Maryland Route 222

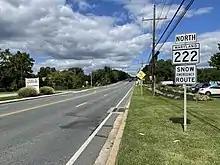
MD 222 northbound past US 40 in Perryville

MD 222 begins at an intersection with MD 7 (Broad Street) in the town of Perryville. The highway heads north as two-lane undivided Aiken Avenue, which reaches its northern end at US 40 (Pulaski Highway) immediately to the east of the Thomas J. Hatem Memorial Bridge over the Susquehanna River. MD 222 continues northeast past US 40 as Perryville Road, which crosses over CSX's Philadelphia Subdivision railroad line. The highway curves north and leaves the town of Perryville, passing west of Perryville High School. MD 222 intersects the southern end of MD 824 (Reservoir Road) and the entrance to the former Perryville Outlet Center to the west before meeting I-95 (John F. Kennedy Memorial Highway) at a four-ramp partial cloverleaf interchange. At the north end of the interchange, the highway briefly re-enters the town of Perryville and intersects the ramps to and from southbound I-95 and Chesapeake Overlook Parkway, which serves as the entrance road to Hollywood Casino Perryville and the Great Wolf Lodge resort to the west. Past here, the road passes west of a park and ride lot before it reaches a four-way intersection with the northern end of MD 824 (Blythedale Road) and the southern end of MD 275 (Perrylawn Drive). At this intersection, MD 222 turns west onto Bainbridge Road toward Port Deposit.